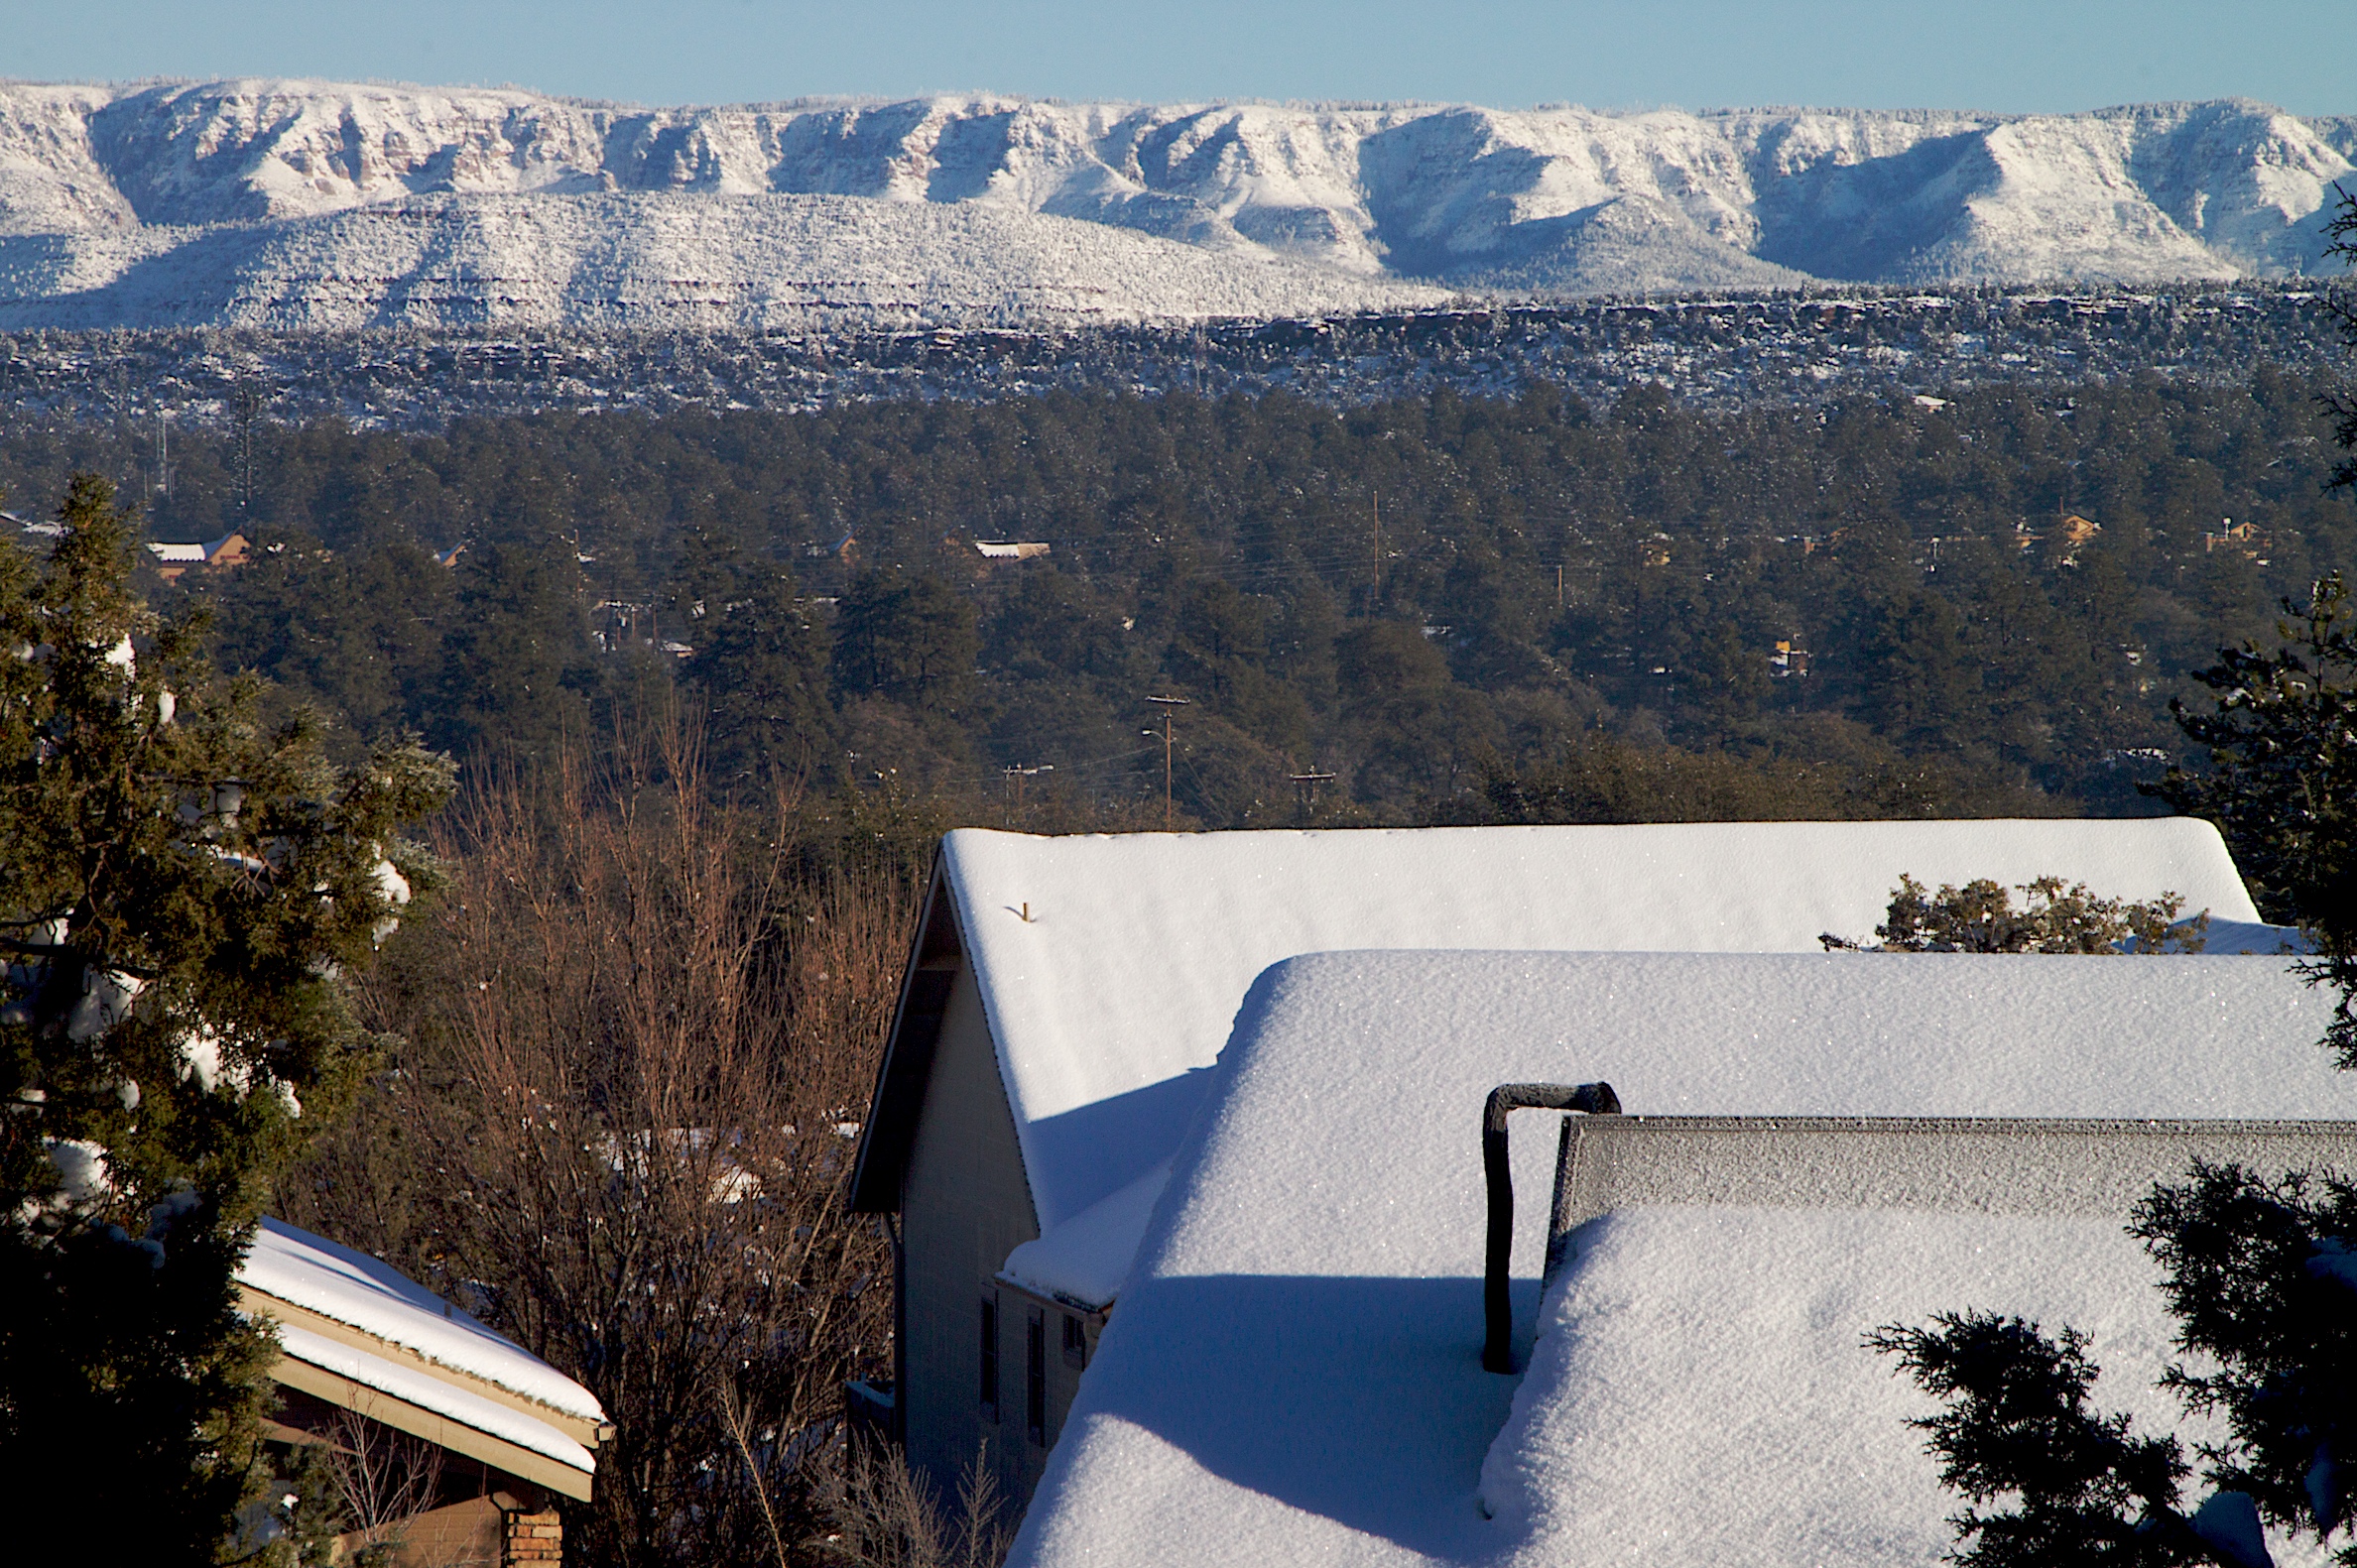
mountain, snow, winter, mountain range, vacation, weather, season, resort, mogollonrim, aerial photography, mountainous landforms